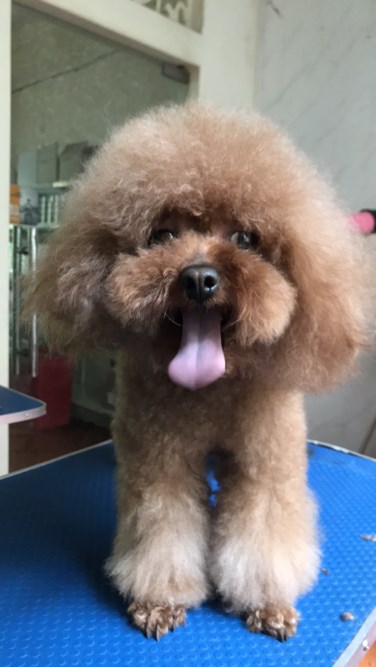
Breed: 7449-n000128-teddy